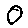
Label: 0